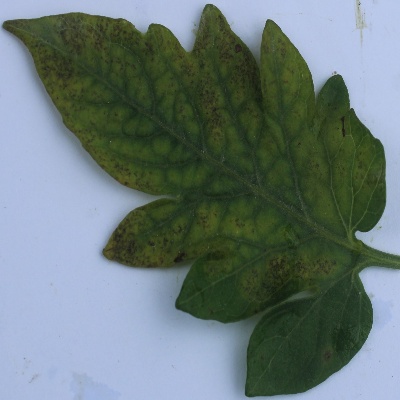
Crop: Tomato
Condition: septoria leaf spot